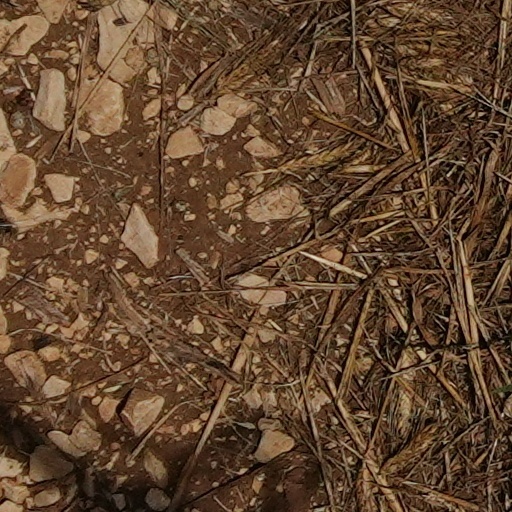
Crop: wheat